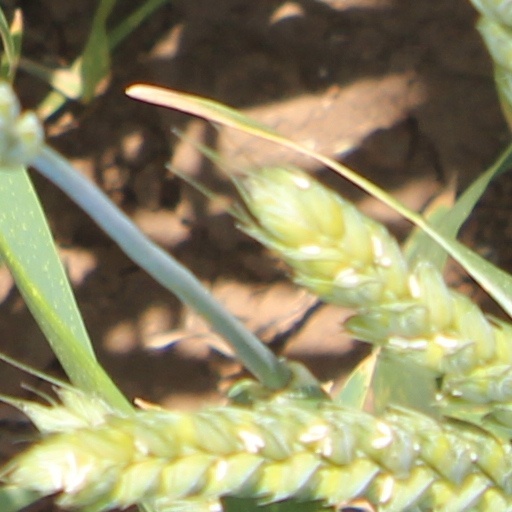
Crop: wheat